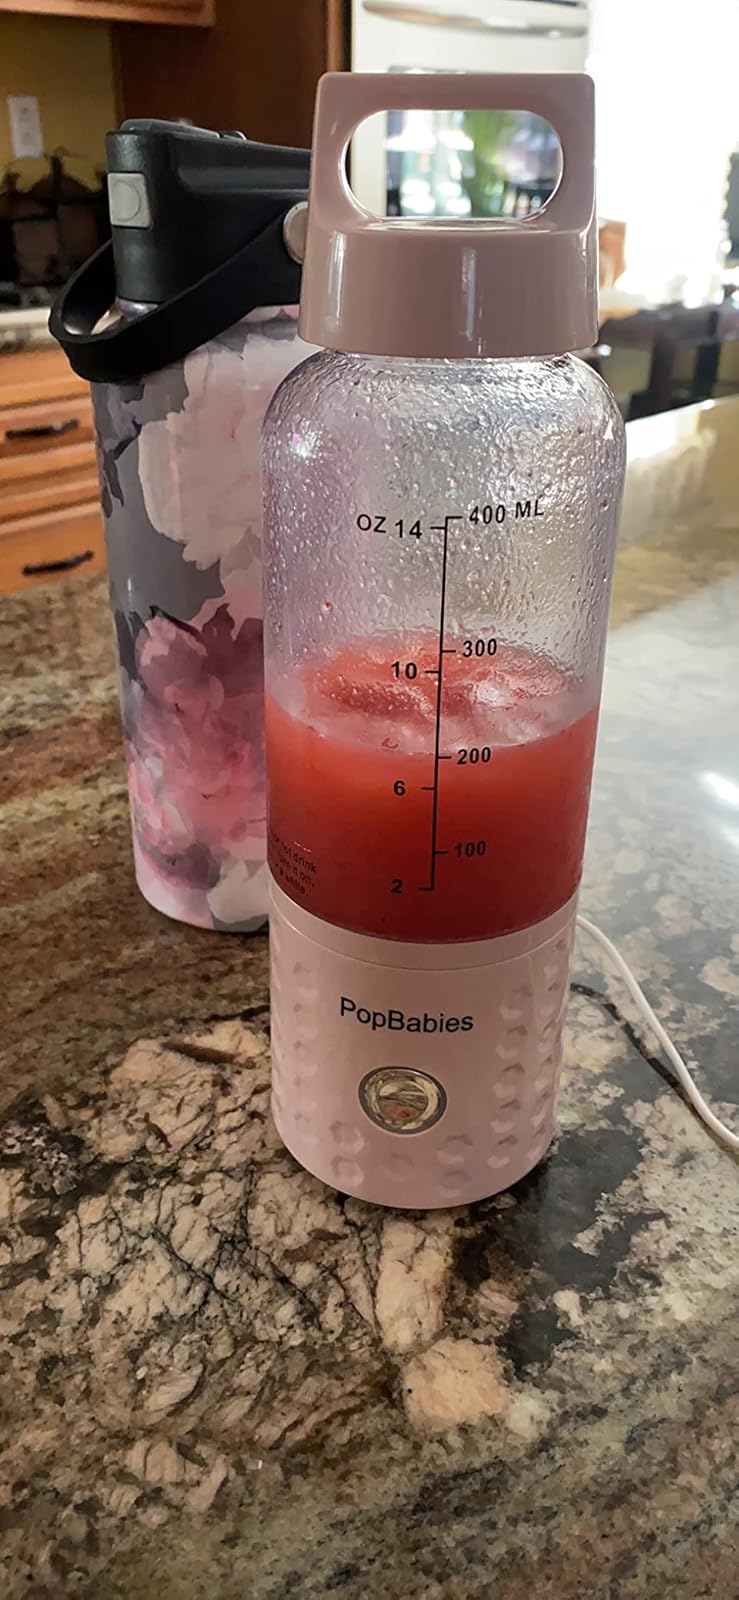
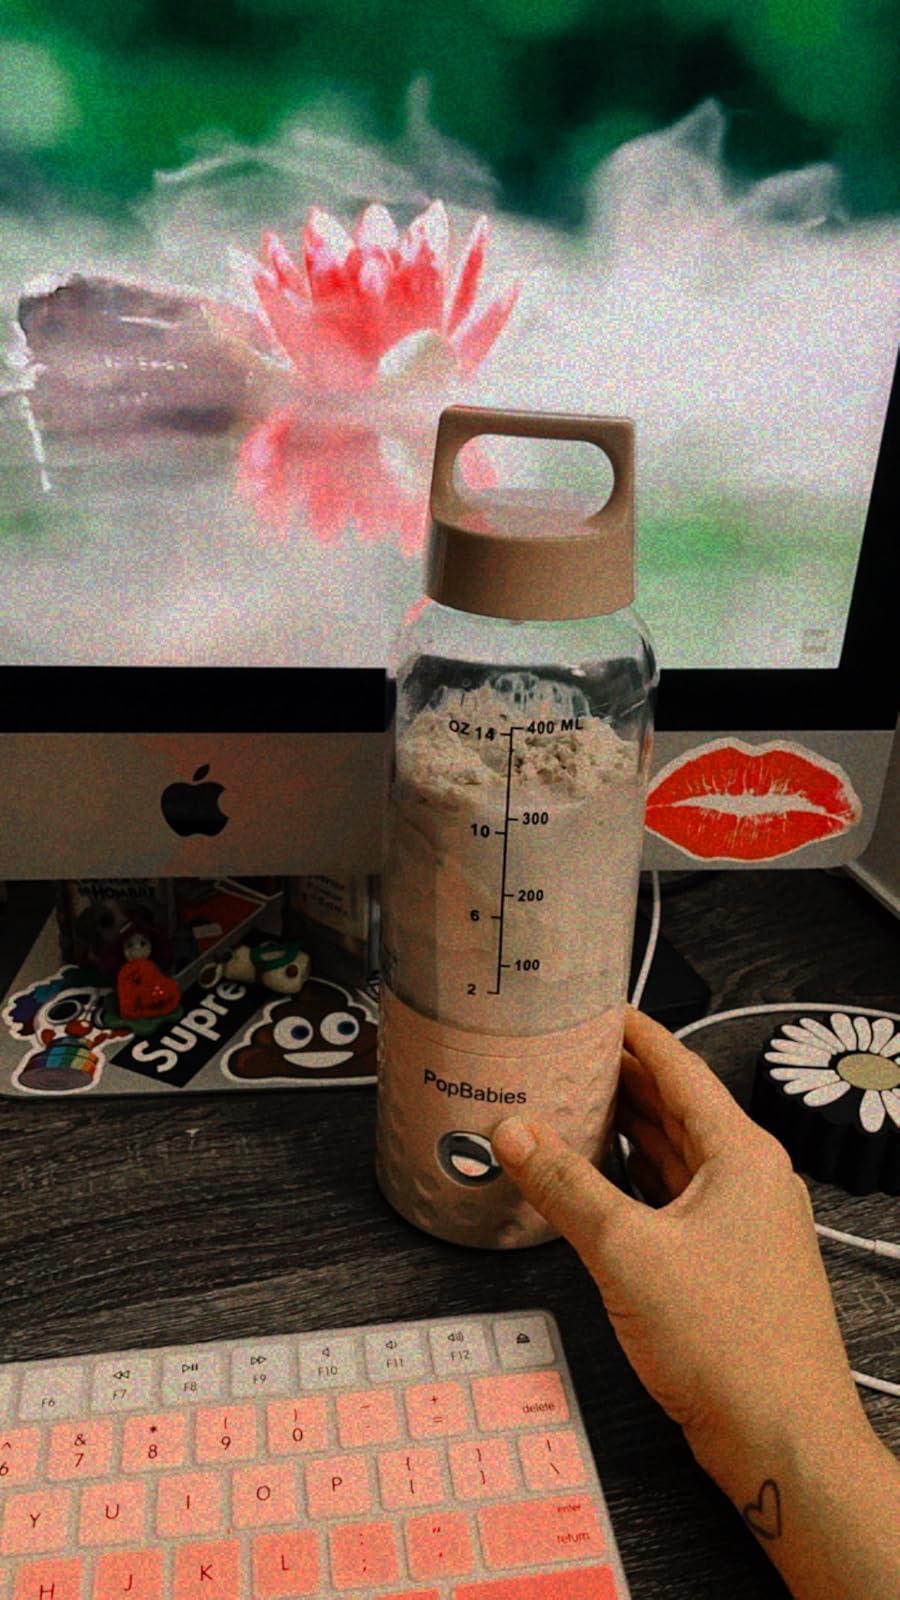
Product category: items_blender
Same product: yes